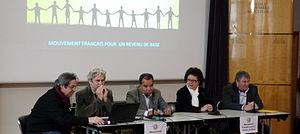
Frédéric Bosqué, Patrick Viveret, Yoland Bresson, Christine Boutin et Jean Desessard lors de l'assemblée constituante du Mouvement français pour un revenu de base, les 2-3 mars 2013 à l'ENS (Paris).
Le revenu de base, encore appelé revenu universel ou allocation universelle, est une somme d'argent versée par une communauté politique à tous ses membres, sur une base individuelle, sans conditions de ressources ni obligation ou absence de travail. L'âge est parfois un critère discriminatif. Ce mode de fonctionnement économique est appliqué dans quelques pays ou à titre expérimental dans certaines zones.